Esow Alben

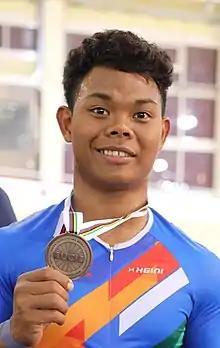

Esow Alben is an Indian track cyclist. He is the first Indian to win a medal at the Junior Track World Championships where he won a silver. In the same year he won 3 gold in at the Junior Asian Track championships.